List of birds of Botswana

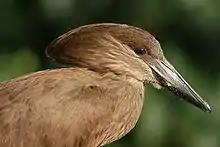
Hamerkop

Phalacrocoracidae is a family of medium to large coastal, fish-eating seabirds that includes cormorants and shags. Plumage colouration varies, with the majority having mainly dark plumage, some species being black-and-white, and a few being colourful.